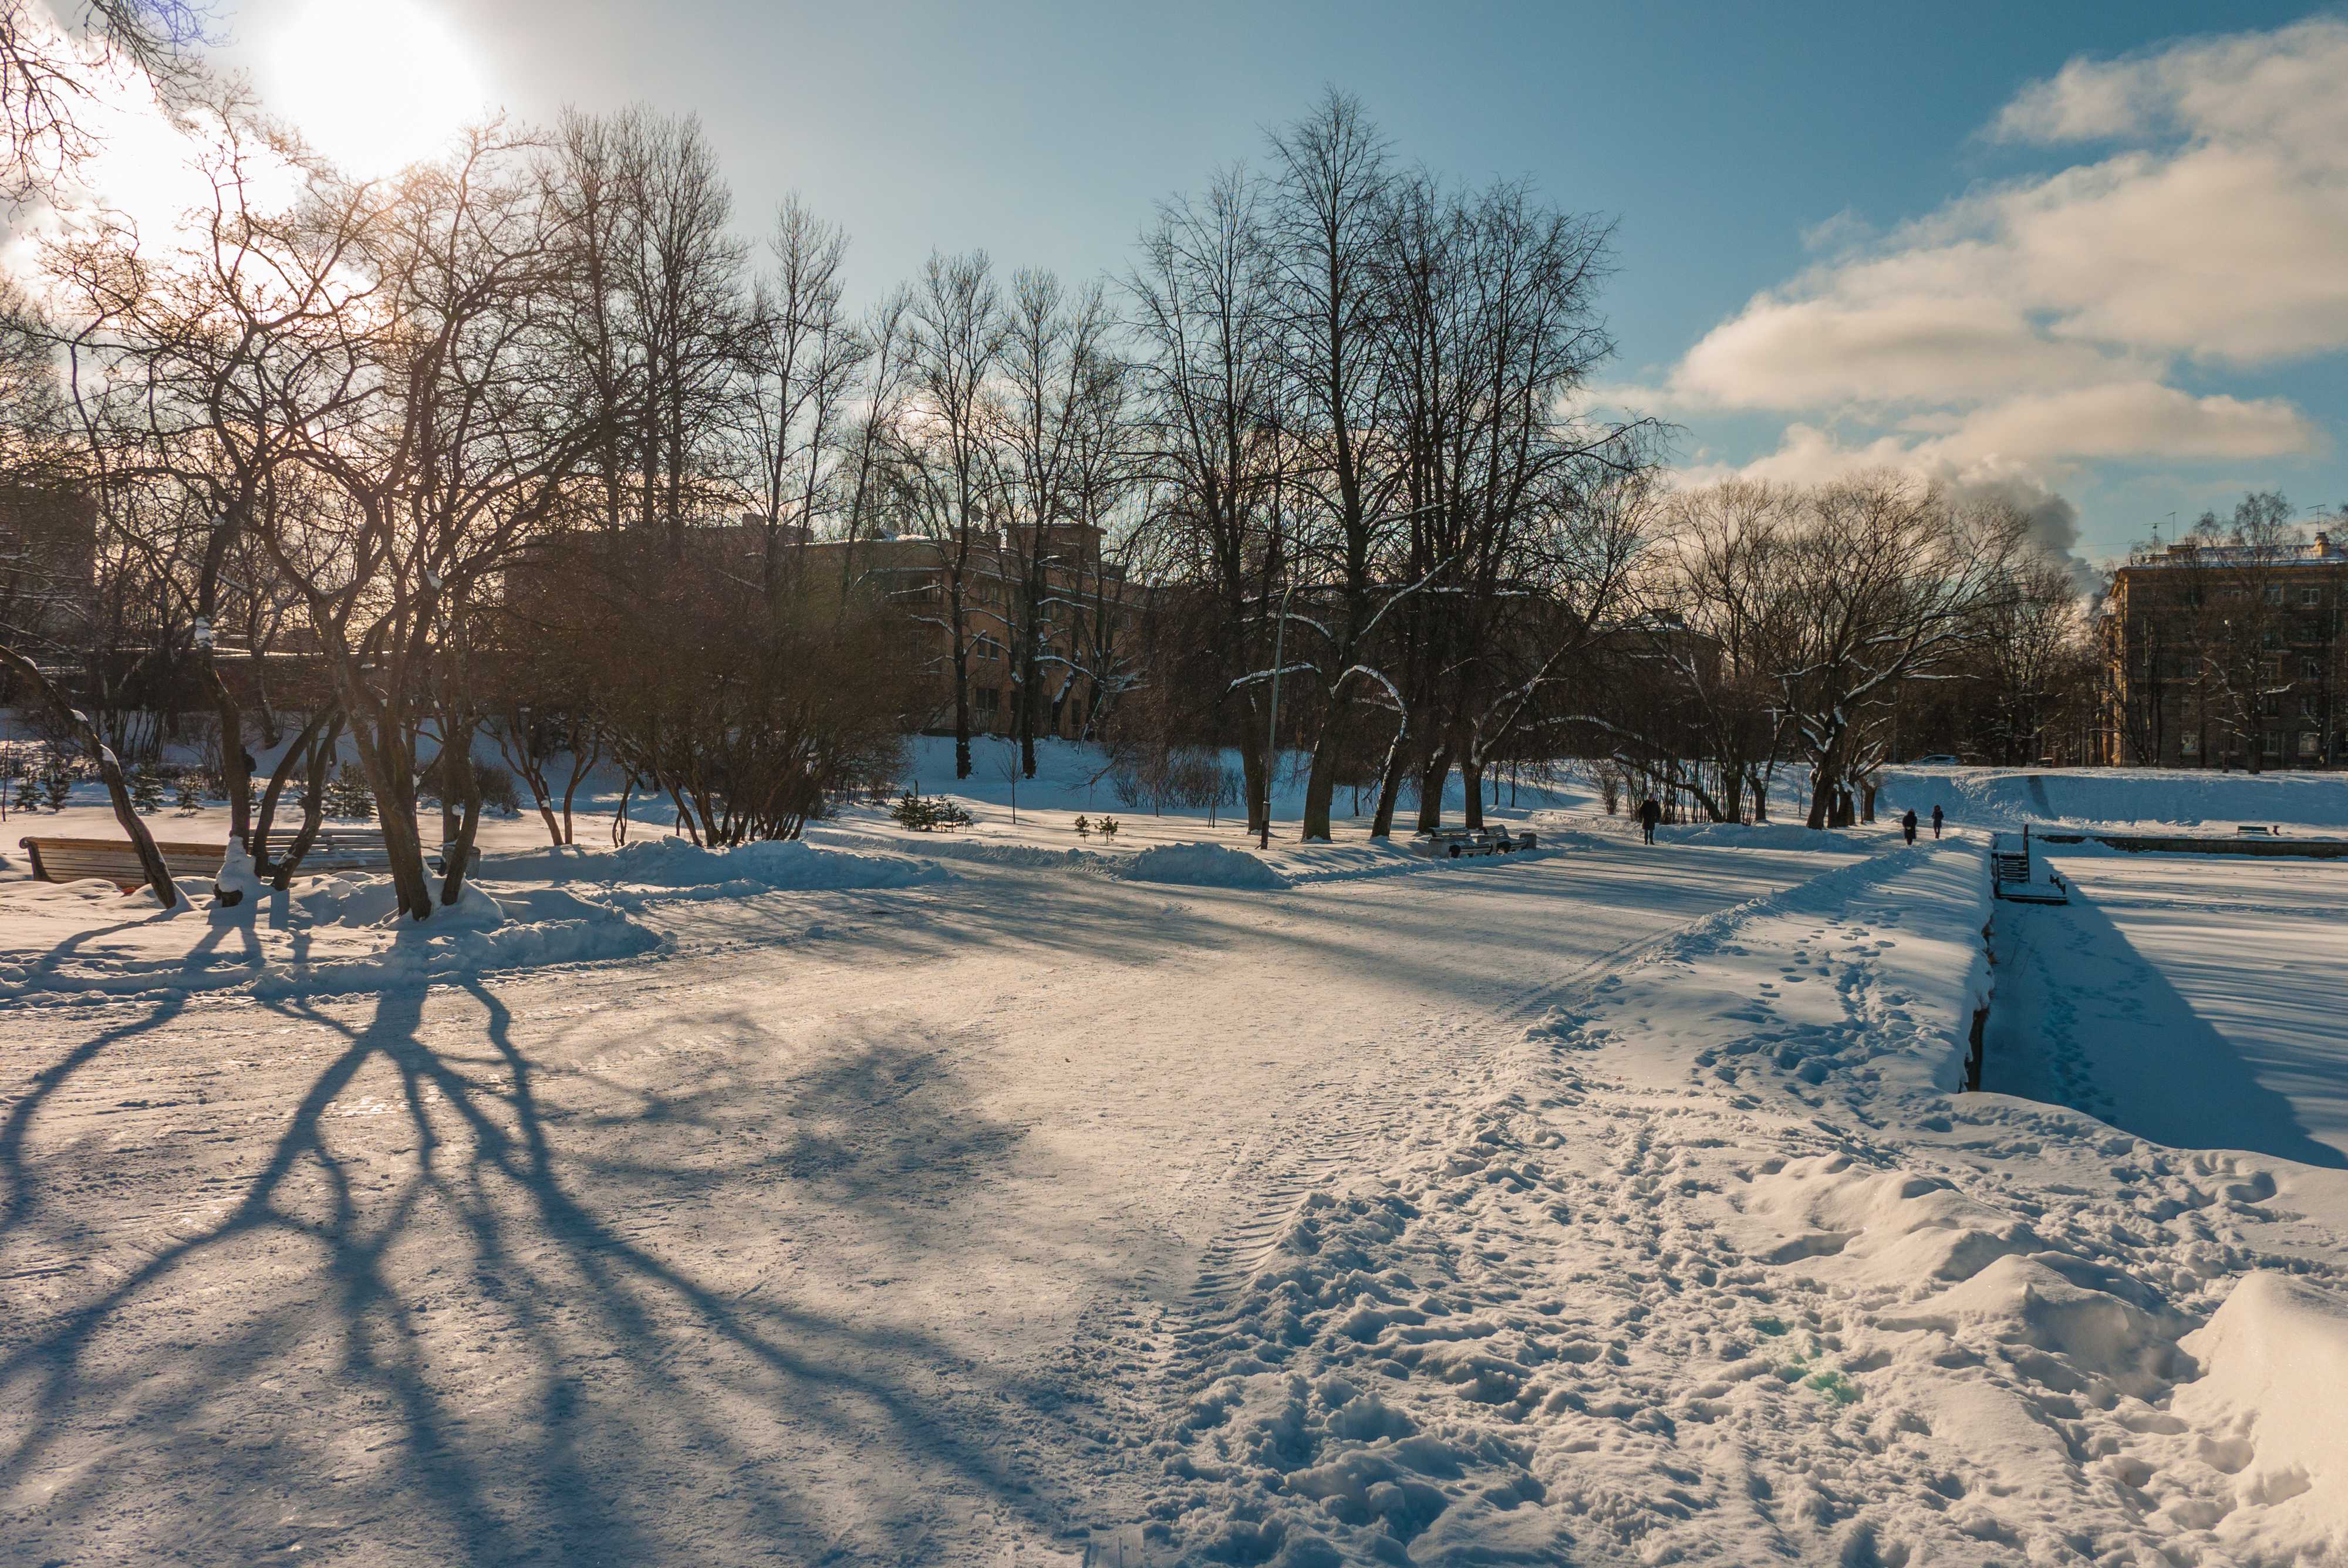
images, cloud, sky, atmosphere, plant, snow, nature, natural landscape, tree, branch, water, sunlight, twig, biome, freezing, woody plant, landscape, grass, Tints and shades, road, frost, horizon, slope, winter, wilderness, street light, meteorological phenomenon, evening, precipitation, shadow, sunset, lens flare, astronomical object, wood, city, cumulus, ice, sunrise, forest, reflection